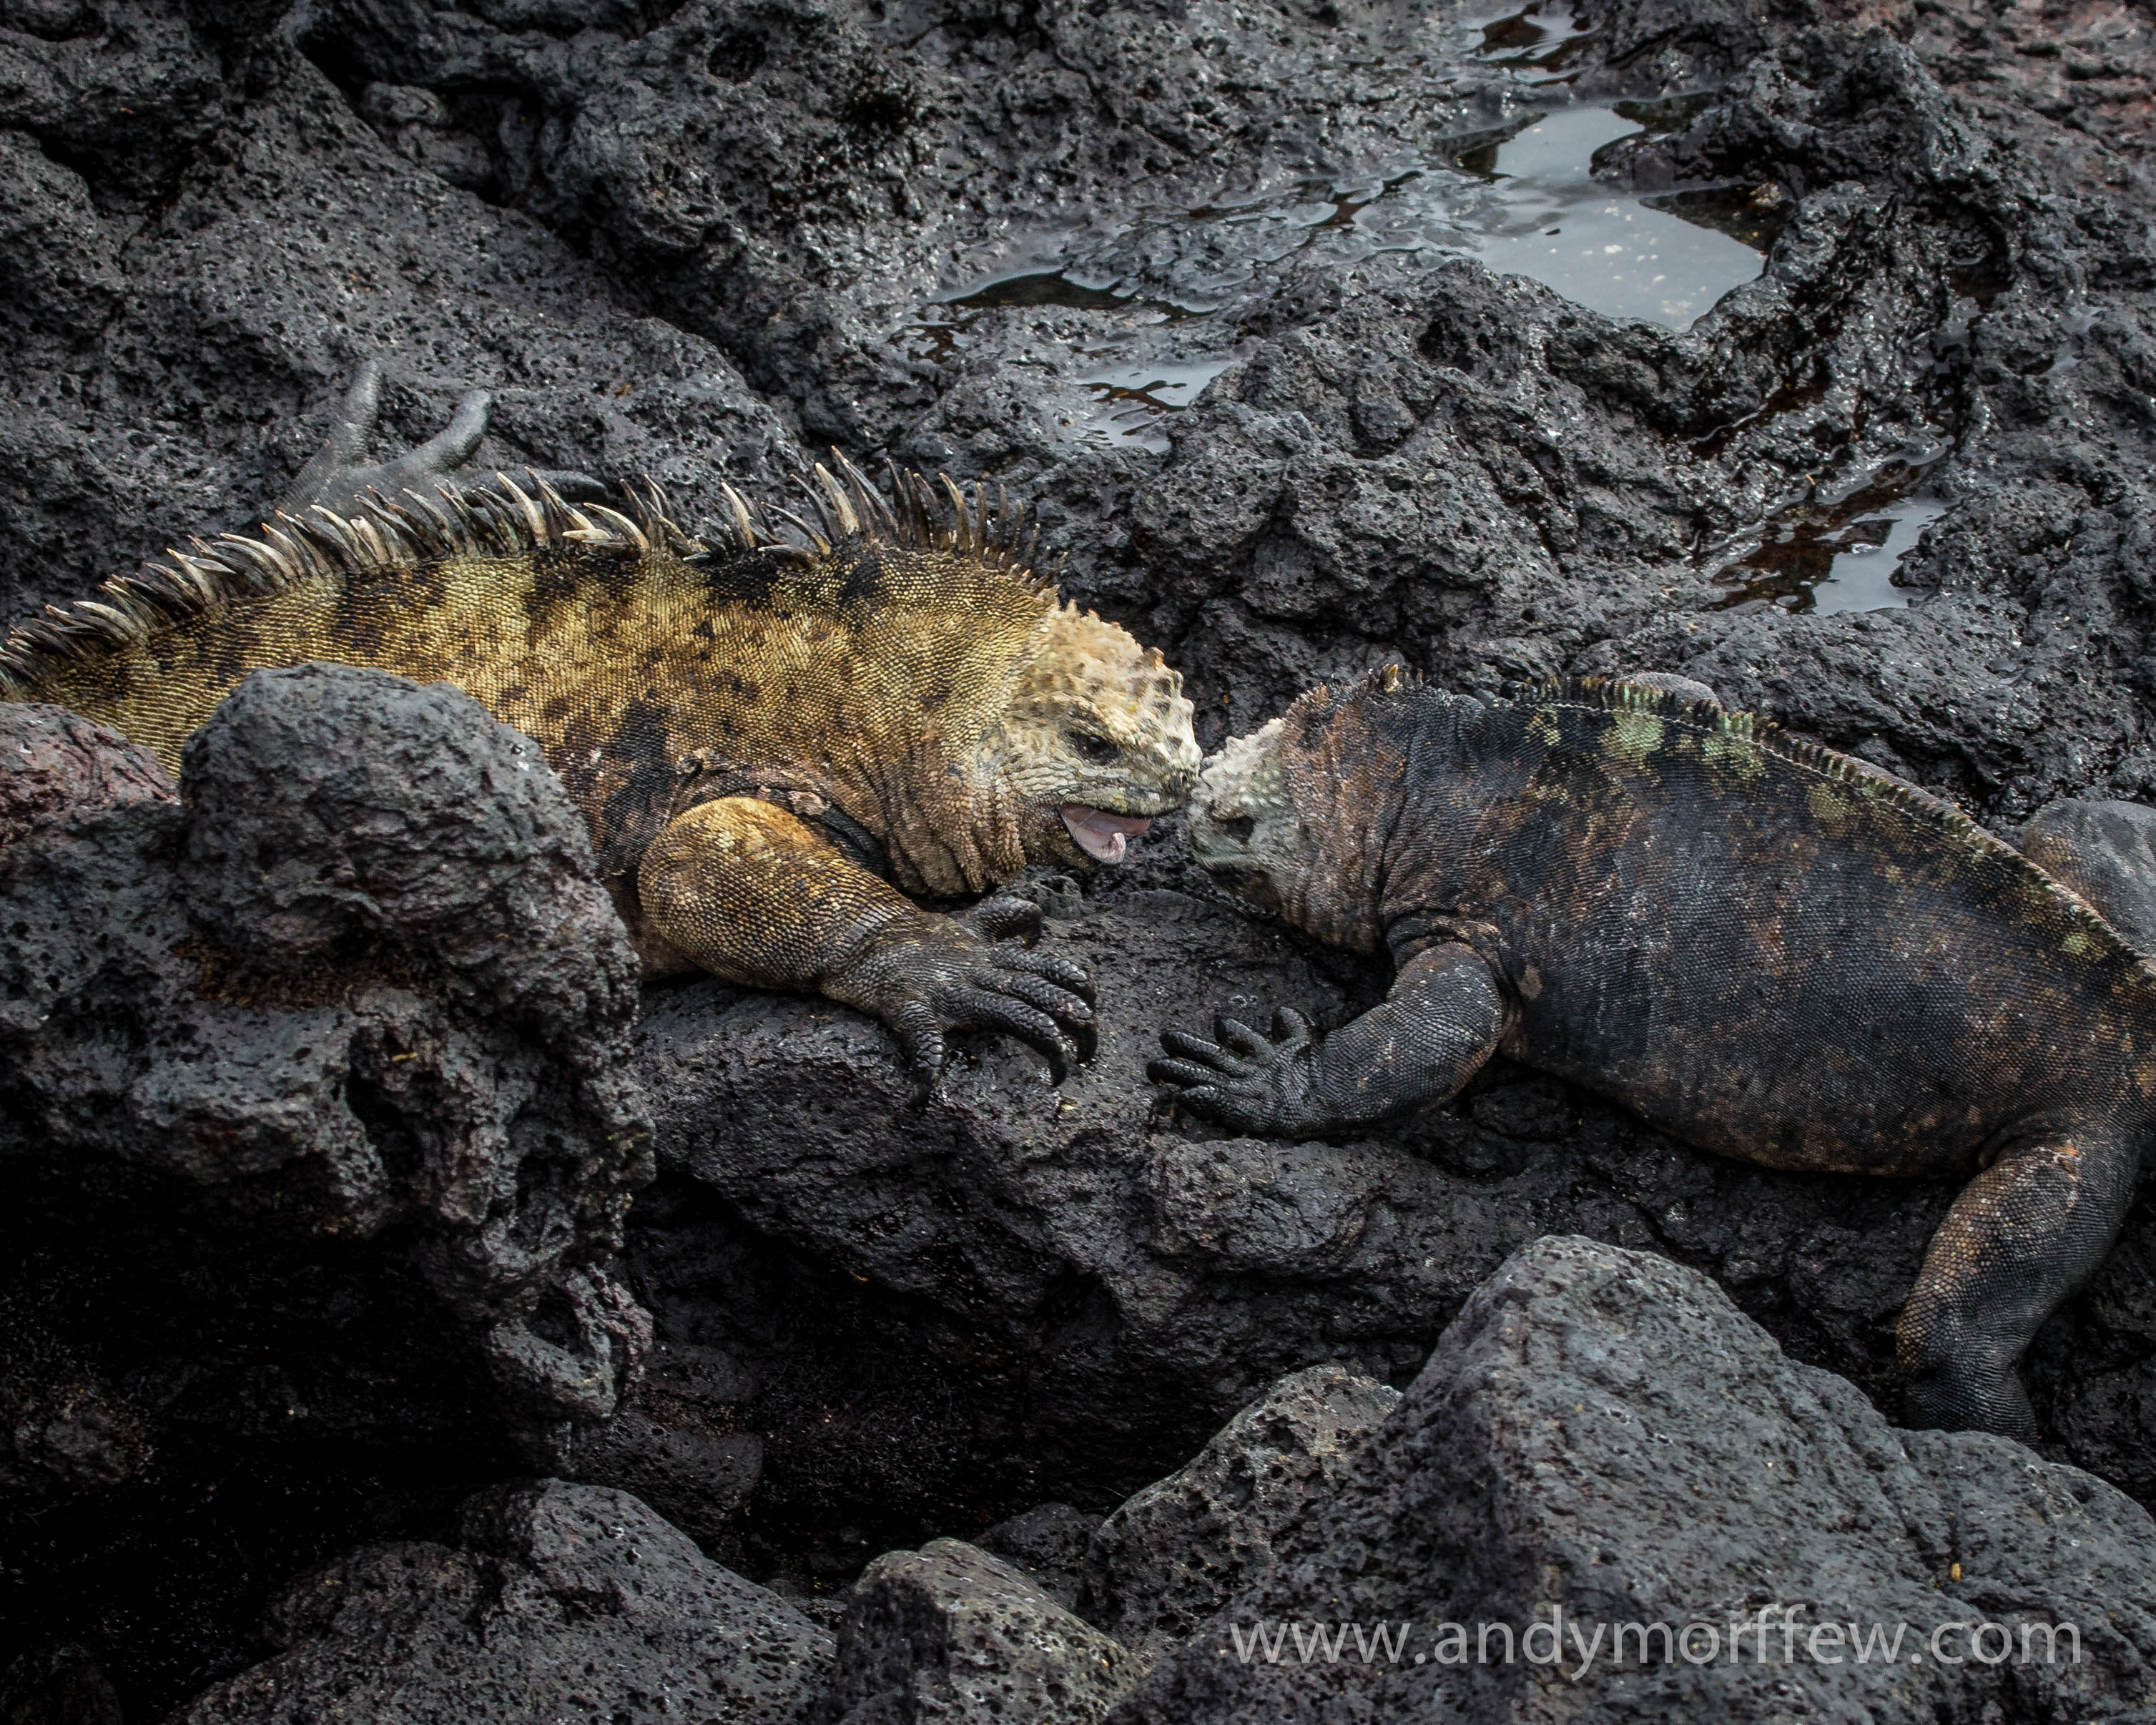
wildlife, reptile, iguana, fauna, lizard, crocodile, fight, vertebrate, andymorffew, morffew, galapagos, galapagosislands, males, marineiguanas, crocodilia, scaled reptile, nile crocodile